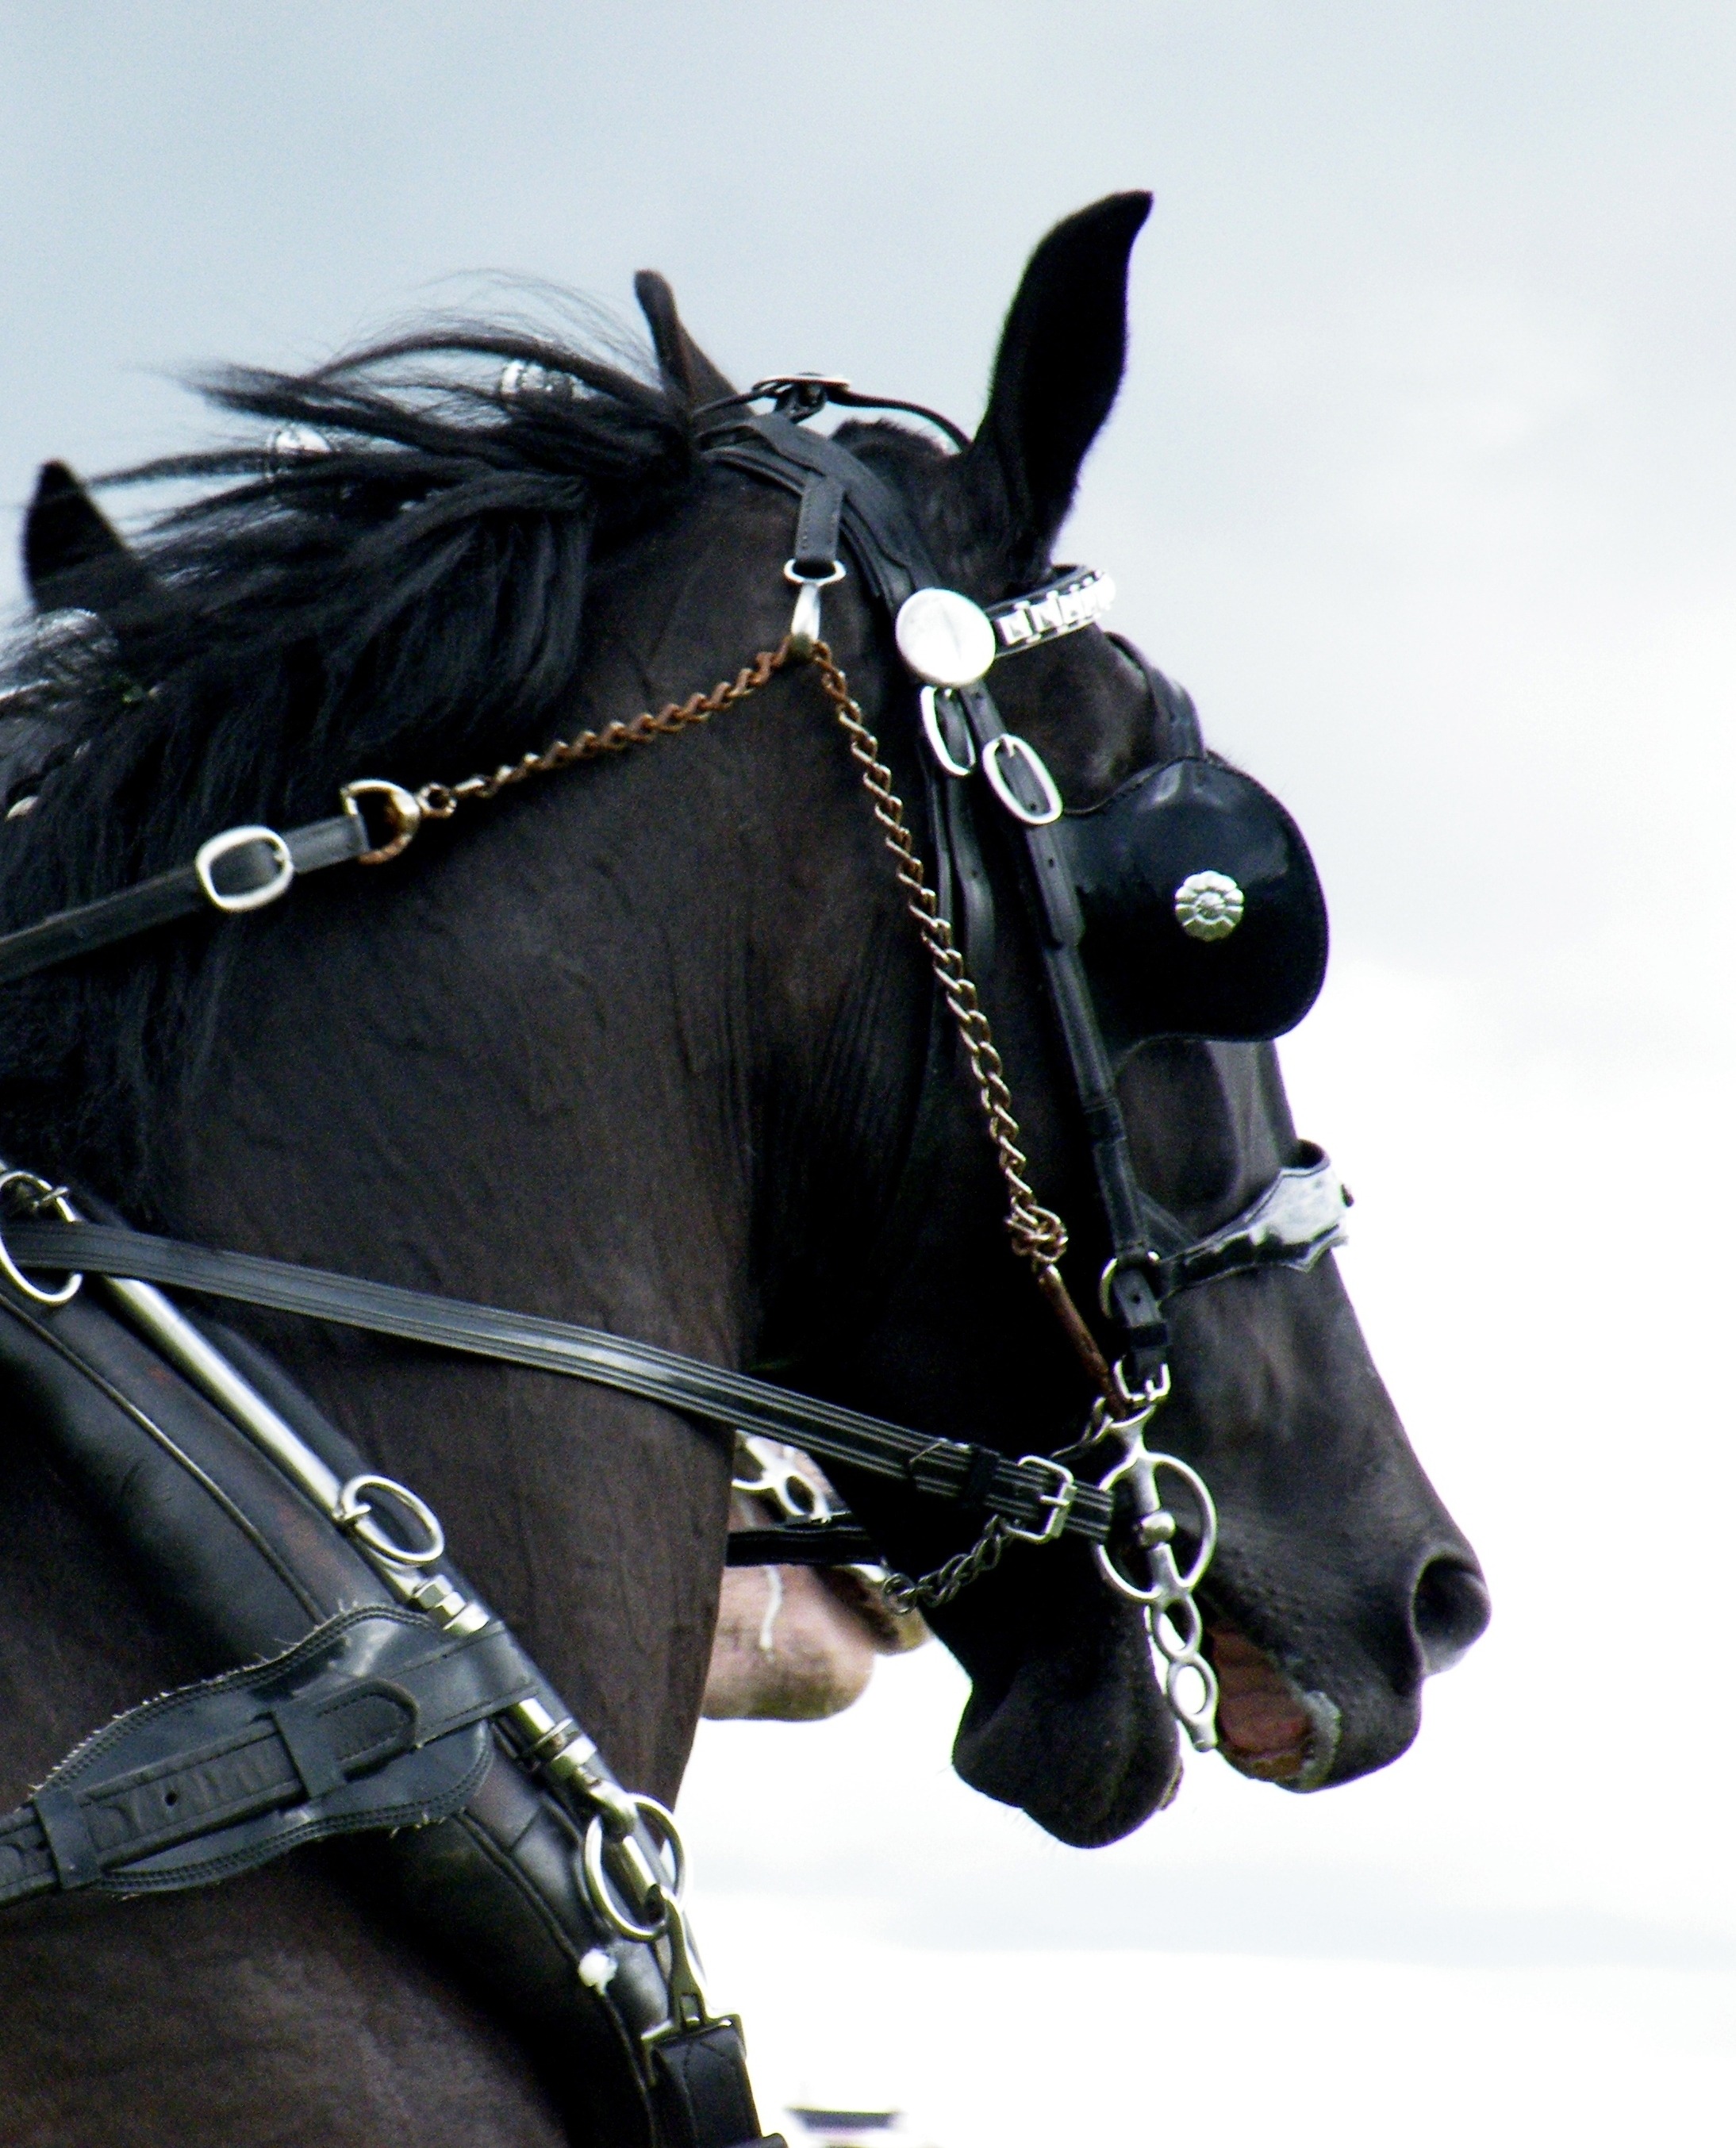
outdoor, countryside, animal, horse, rein, mammal, stallion, mane, activity, bridle, horses, harness, mare, carriage, horse head, halter, compete, pack animal, the horse, horse like mammal, mustang horse, horse harness, horse tack, english riding, quine, standardbred